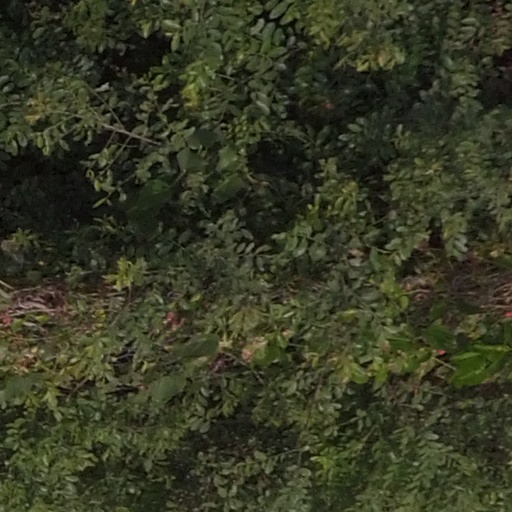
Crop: maize; corn